Nigerian Association of Mathematical Physics

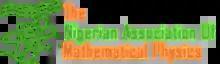
Logo

The Nigerian Association of Mathematical Physics is a professional academic association of Nigerian mathematical physicists. The association is governed by its Council, which is chaired by the association's President, according to a set of Statutes and Standing Orders.